Vilho Helanen

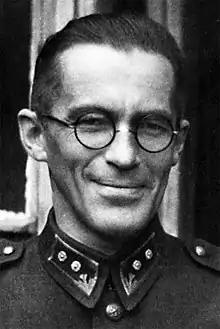
Vilho Helanen during the Continuation War

Vilho Veikko Päiviö Helanen (24 November 1899 – 8 June 1952) was a Finnish civil servant and politician.